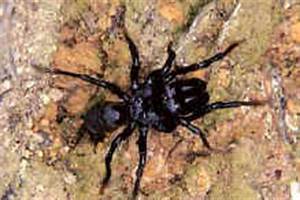
Label: ragno